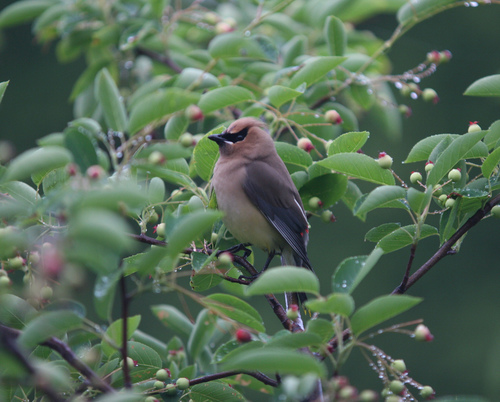
a bird with a fluffy brown eyebrow, black cheek patch, black secondaries and a short black bill.
a small round yellow bird with gray wings and black eyerings.
this fat little bird has a blueish gray body and a faded red head with a black mask.
this small bird is mostly tan with black wings, his head has a tuft that comes to a point.
this bird has a cream-colored belly, nape, and back with gray wings and black mask.
this bird is red with white and has a very short beak.
this bird has wings that are black and has a tan bellya round bird with black around its eyes like a mask.
this bird has wings that are black and has a white bellya medium sized bird with a gray body on most of its body.
Species: Cedar Waxwing